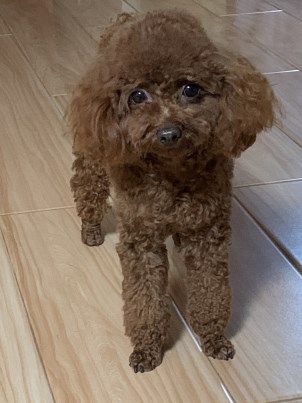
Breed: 7449-n000128-teddy